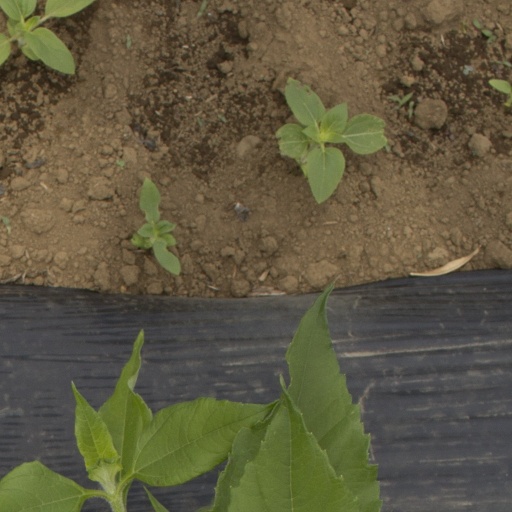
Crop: Jerusalem artichoke